Molteno, South Africa

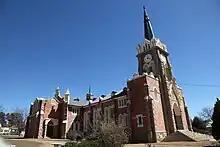
Molteno NG Church

Although hot and arid in summer, in winter Molteno is the coldest town in South Africa, being located near the highest point in the Cape in the heart of the Stormberg Mountains. Because of its extreme temperatures, it offers snow in the colder months and the town is not far from the country's only ski resort, Tiffindell. There are 4X4 trails in the mountains and the nearby Molteno Dam offers water-skiing and trout-fishing.